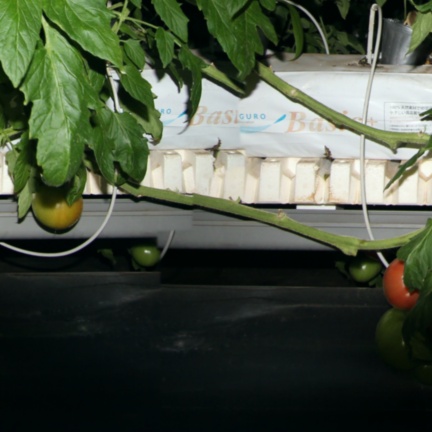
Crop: tomato